Canton of Mont-Louis

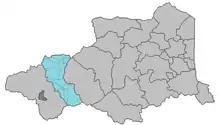
Location of the canton in Pyrénées-Orientales

The Canton of Mont-Louis is a French former canton of the Pyrénées-Orientales department, in the Languedoc-Roussillon region. It had 3,970 inhabitants (2012). It was disbanded following the French canton reorganisation which came into effect in March 2015. It consisted of 15 communes, which joined the new canton of Les Pyrénées catalanes in 2015.